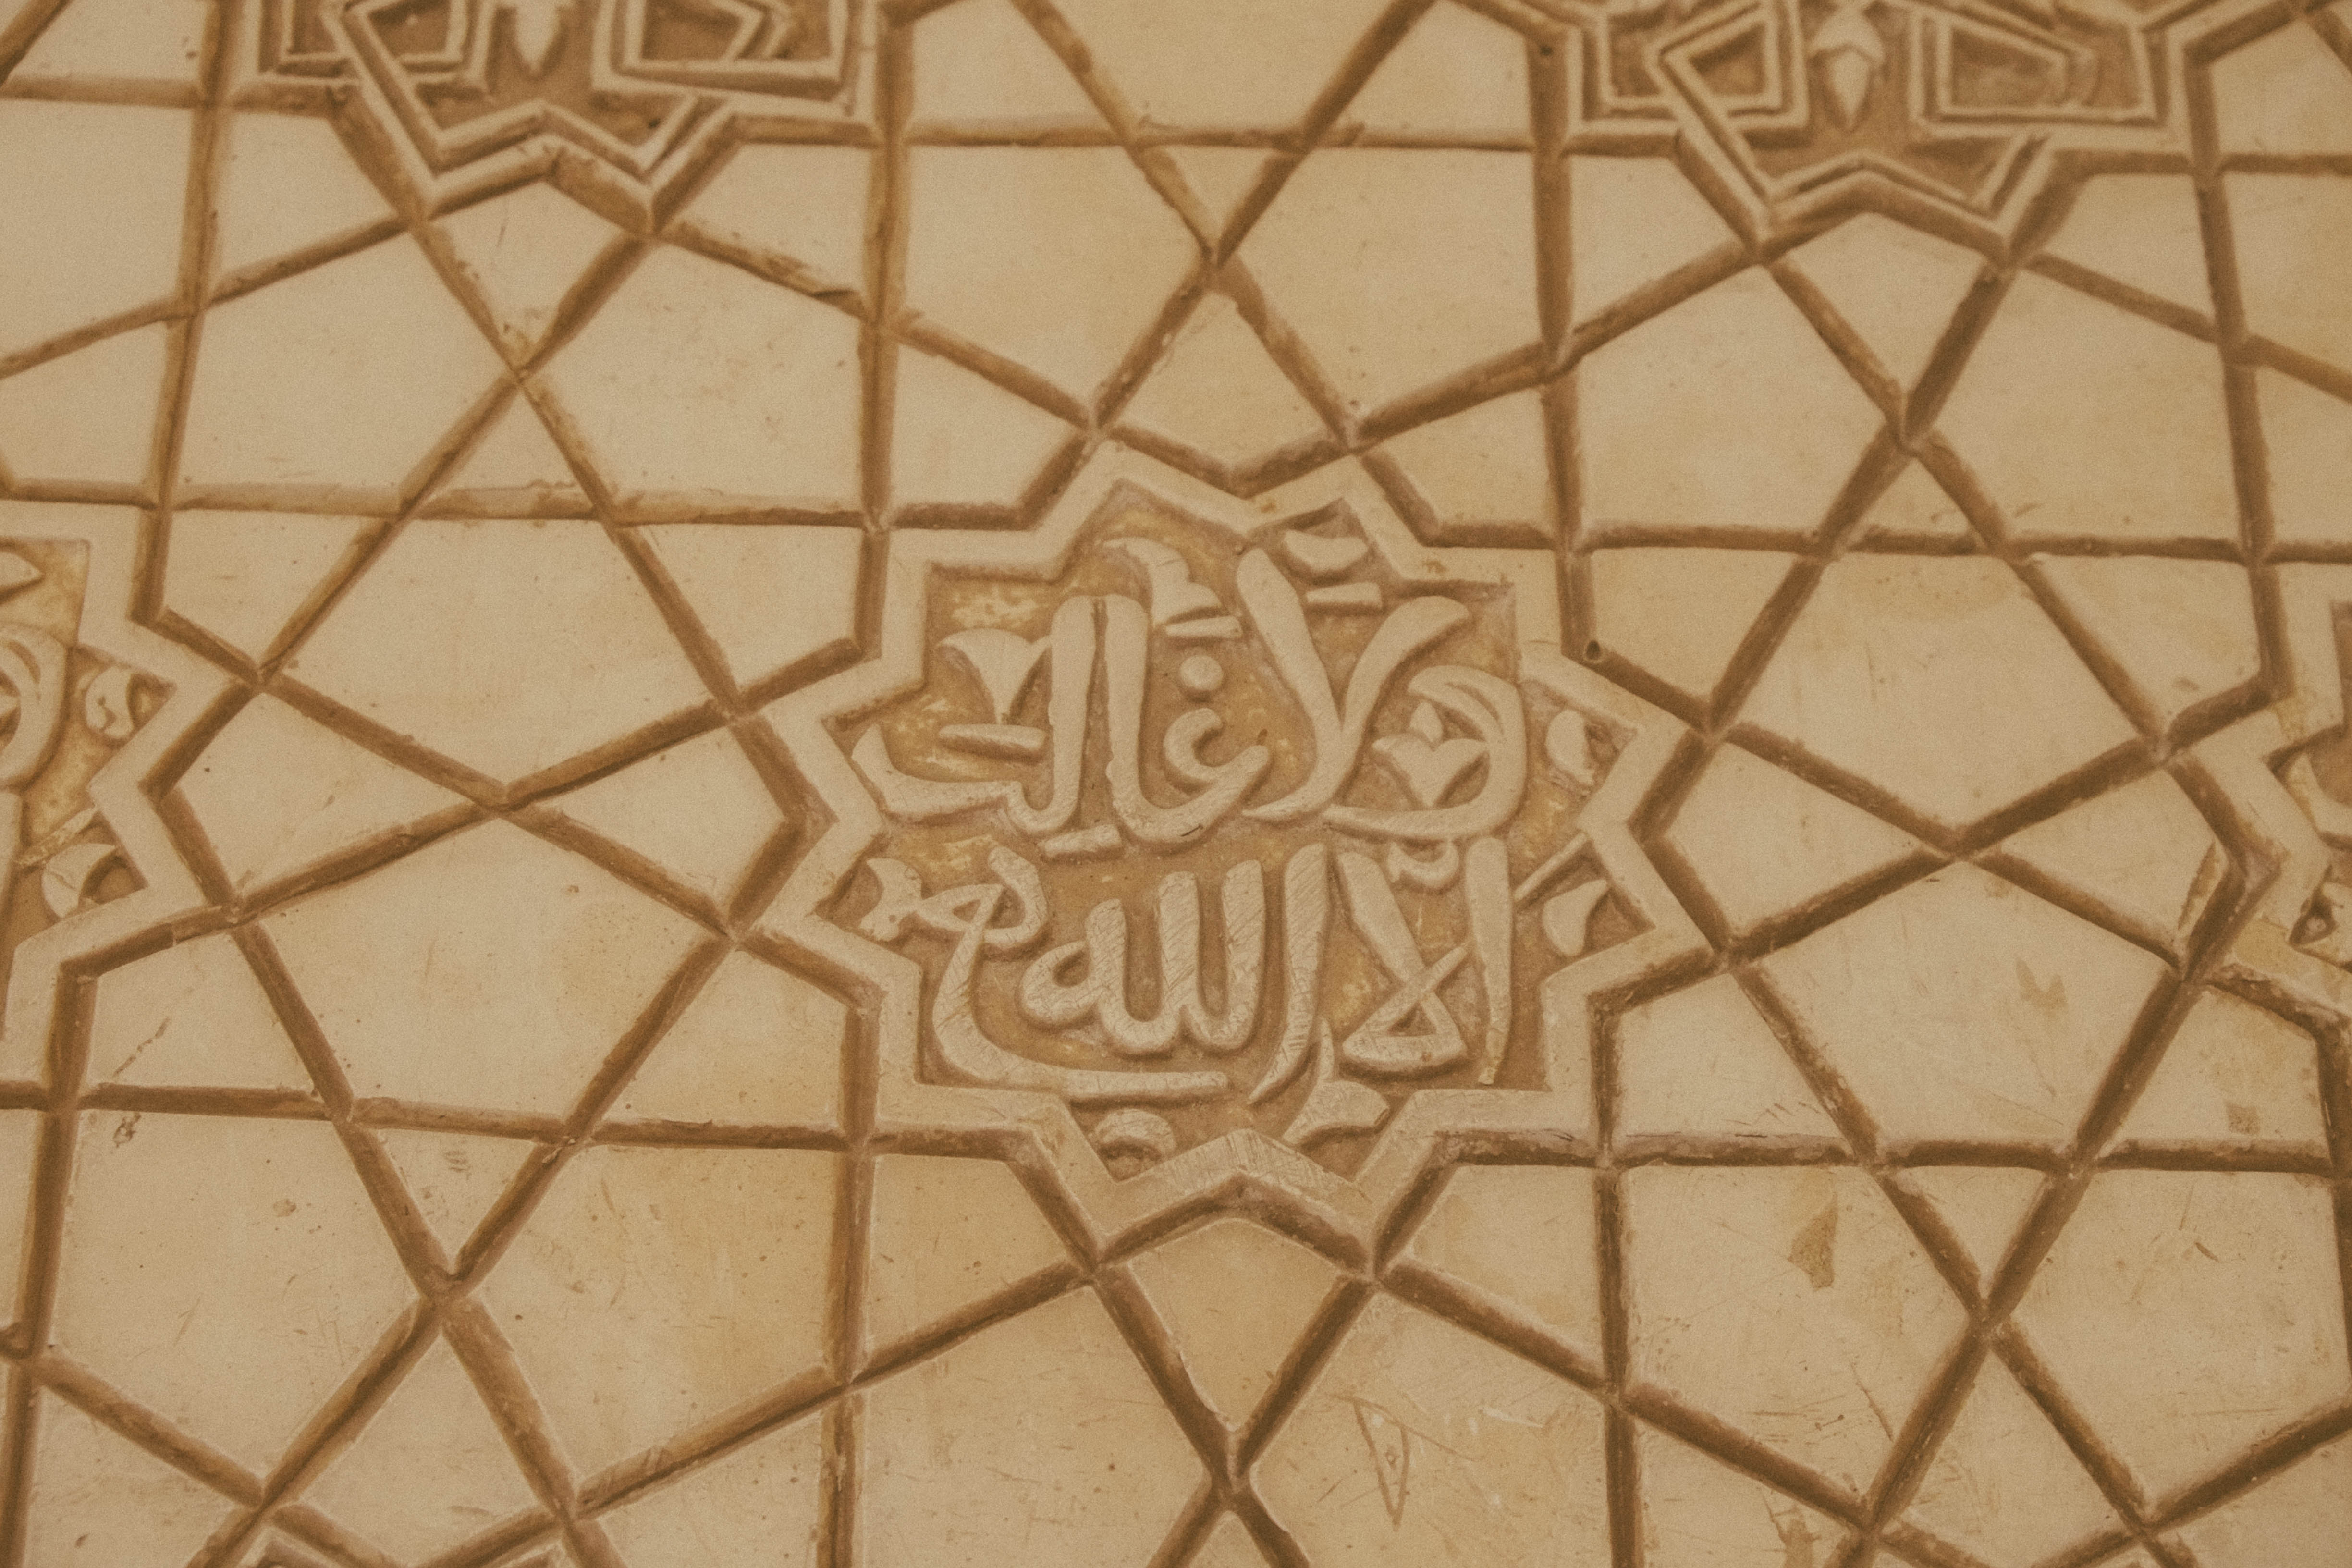
wood, texture, floor, pattern, line, tile, circle, art, drawing, design, symmetry, mosaic, andalusia, carving, granada, relief, shape, alhambra, flooring